Jacob Pressman

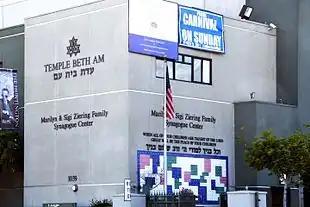
Temple Beth Am in 2015

In 1950, he became rabbi of the Olympic Jewish Center. It was renamed Temple Beth Am in 1957. Pressman established Beth Am Manor, a low-rent residence for senior citizens as well as the Rabbi Jacob Pressman Academy, a combination of nursery, elementary and secondary schools connected to the synagogue.